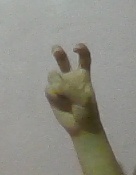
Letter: toot